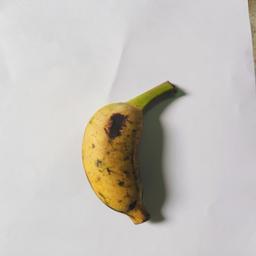
Banana variety: Bangla Kola